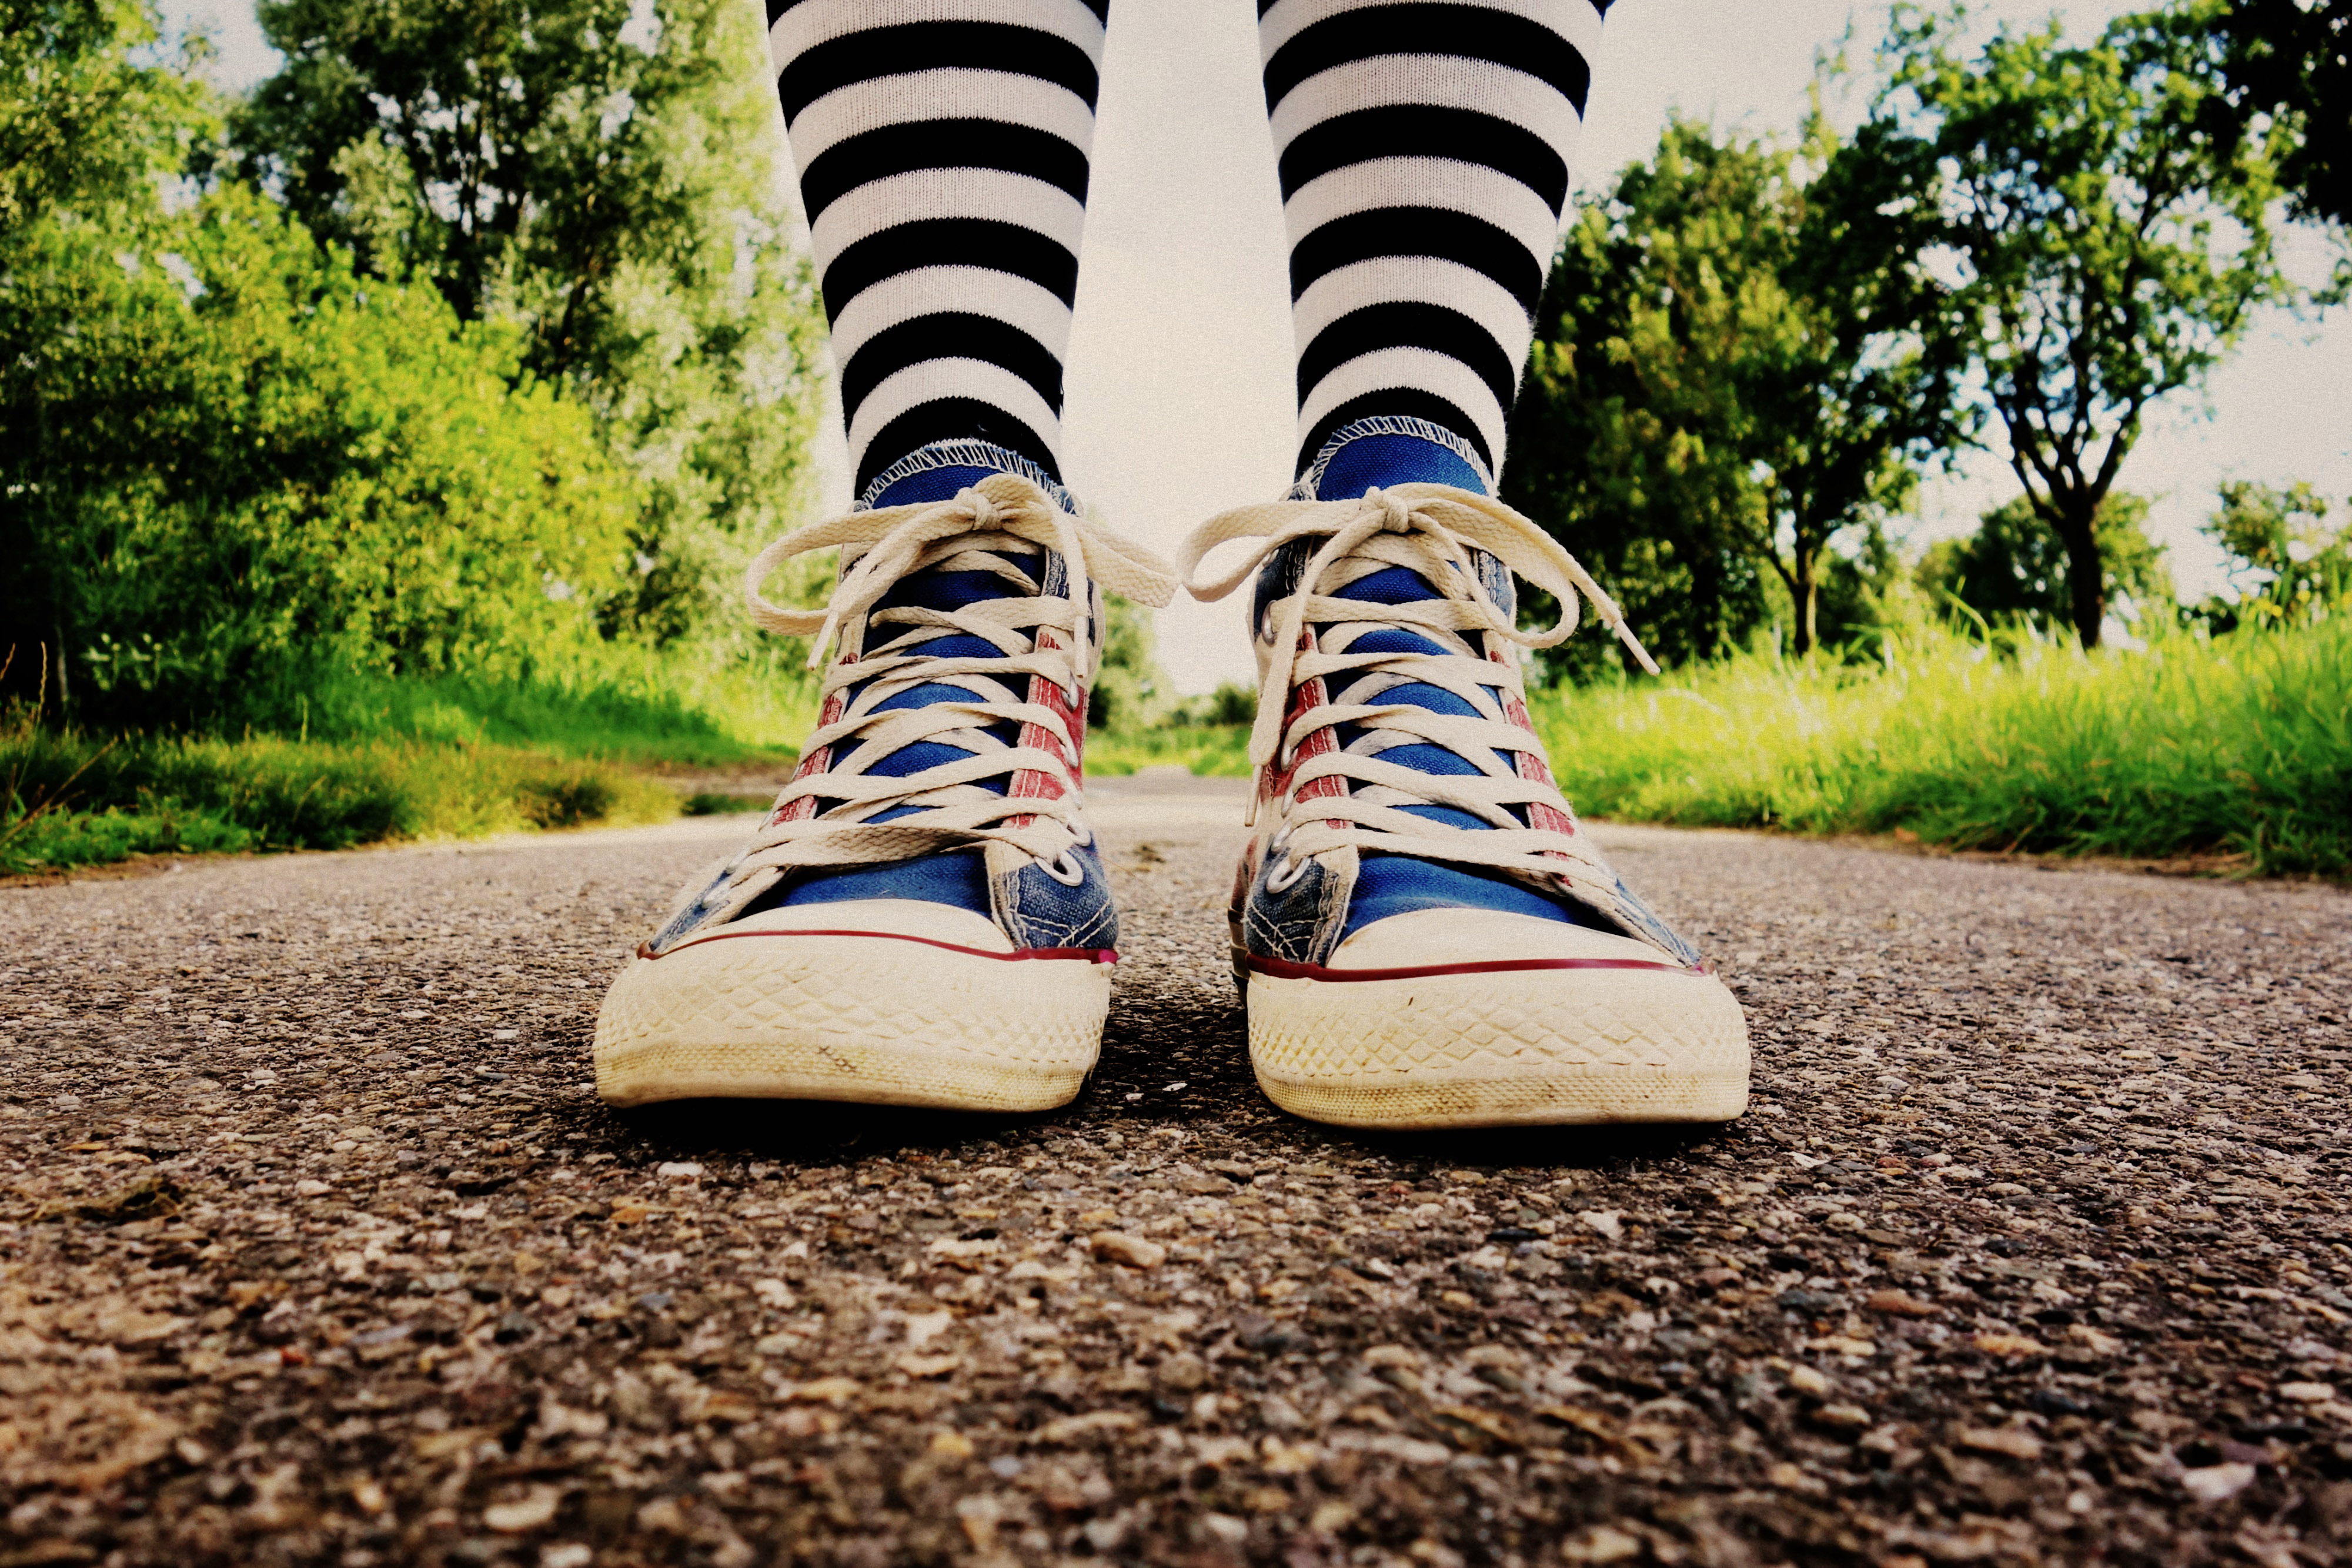
footwear, photograph, shoe, blue, green, tree, leg, grass, human leg, Plimsoll shoe, photography, asphalt, plant, stock photography, forest, Colorfulness, athletic shoe, road surface, ankle, jeans